Oktoberfest Zinzinnati

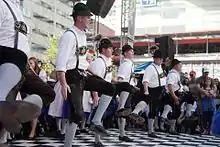
Dancers perform the Schuhplattler, 2015

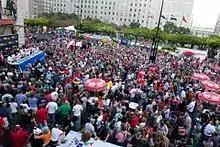
Brat Eating Contest at Oktoberfest Zinzinnati 2012

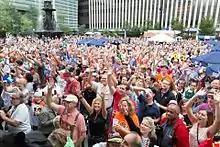
More than 30,000 participated in the World's Largest Chicken Dance in 2015, led by former Bengals quarterback Ken Anderson.

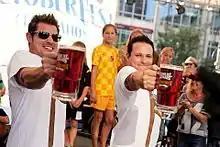
Drew and Nick Lachey of 98 Degrees participate in the Sam's Adams Stein Hoisting Championship at Oktoberfest Zinzinnati 2014.

Oktoberfest Zinzinnati is an annual German-heritage festival in the city of Cincinnati, Ohio. Based on the original Munich Oktoberfest, it is billed as the largest Oktoberfest celebration in the United States and second largest in the world. First held in 1976, as of 2024 it hosted over 800,000 attendees each year. The 2024 festival was held at Sawyer Point Park and Yeatman's Cove along the Ohio River.